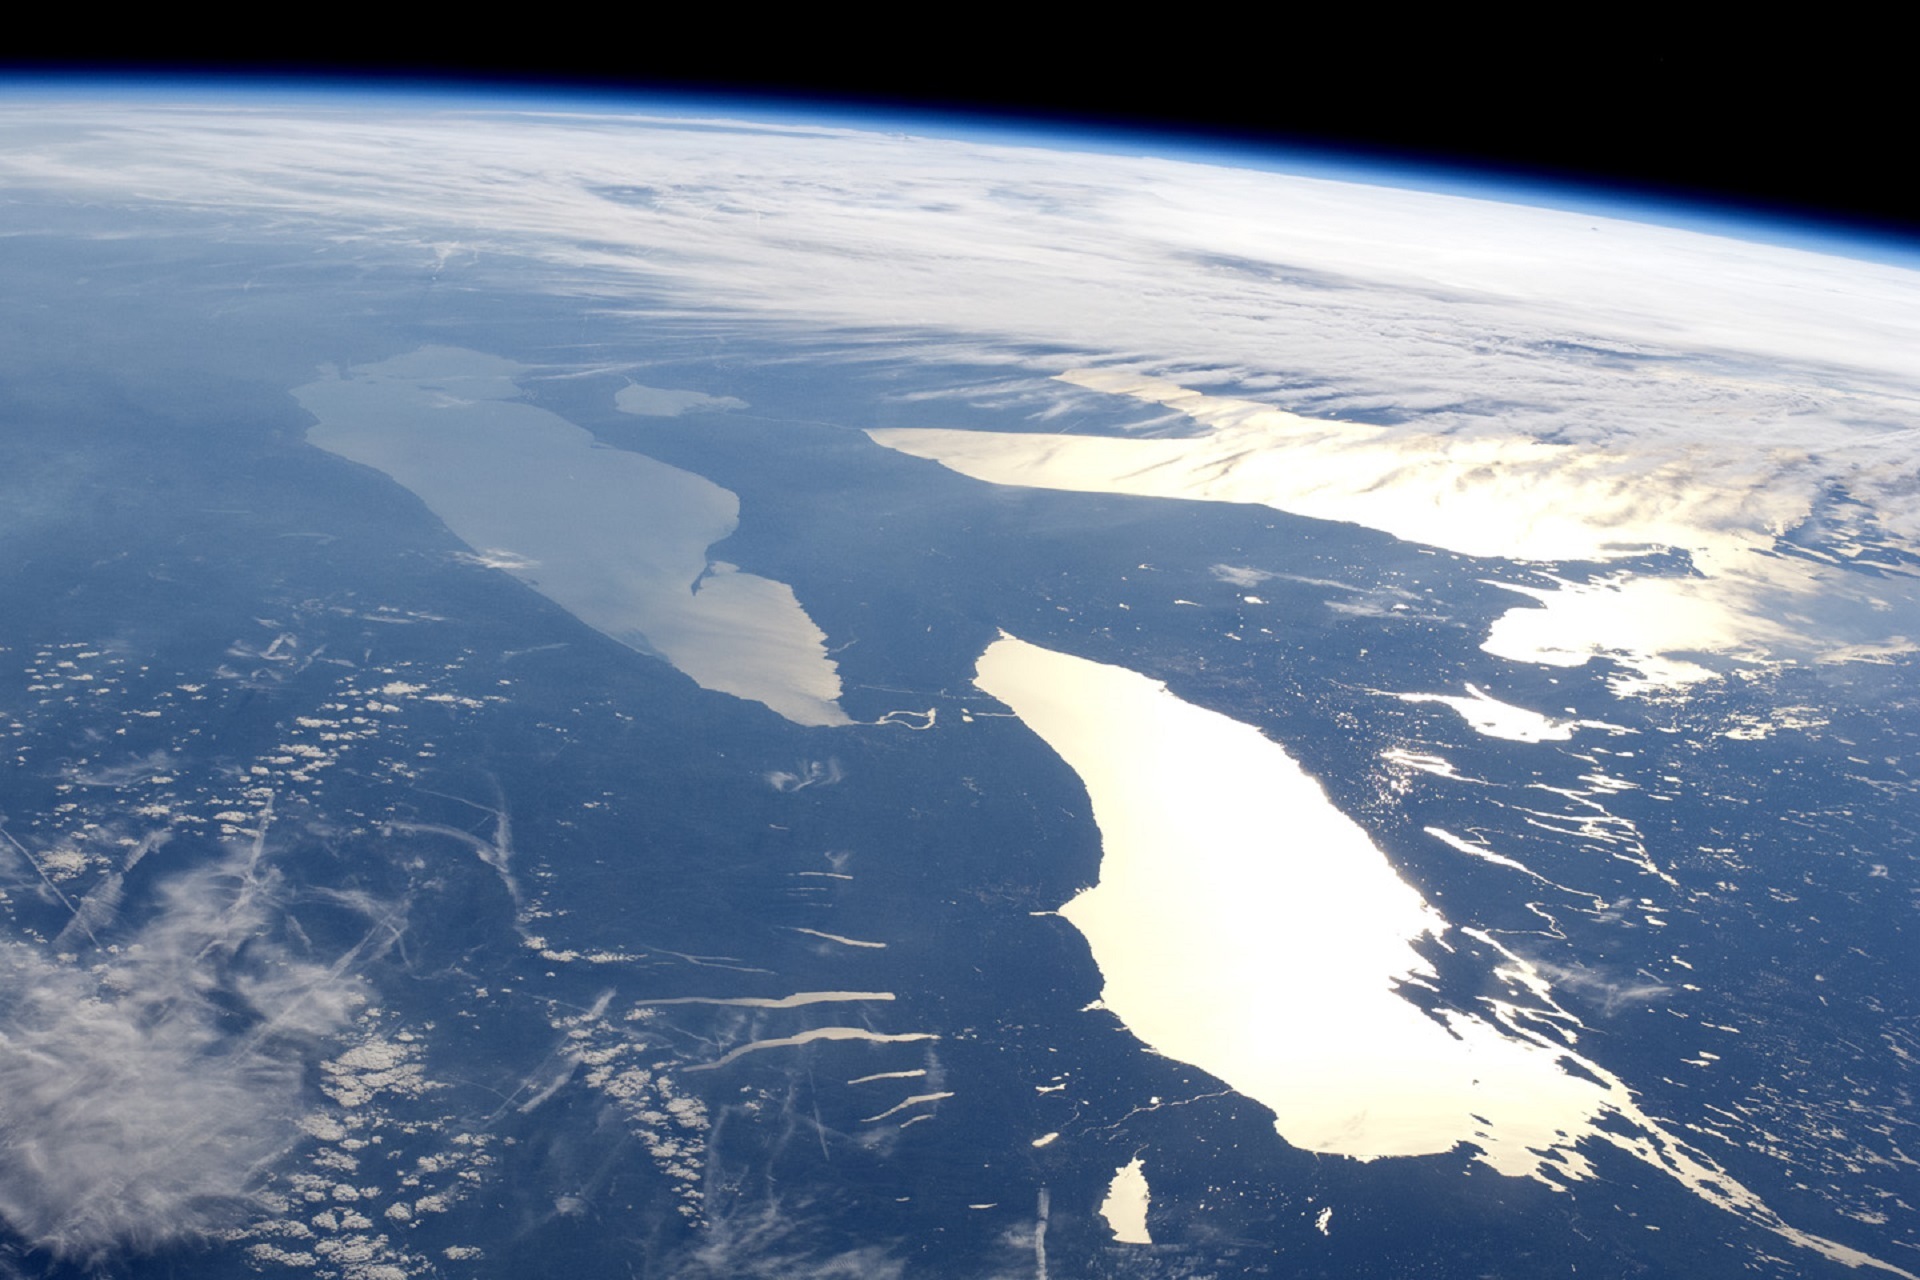
horizon, cloud, sky, cosmos, view, atmosphere, panorama, reflection, vehicle, flight, space, usa, arctic, globe, nasa, outer space, science, clouds, earth, stars, canada, planet, iss, astronauts, orbiting, flyover, arctic ocean, aerial photography, space station, astronomical object, great lakes, atmosphere of earth, ice cap